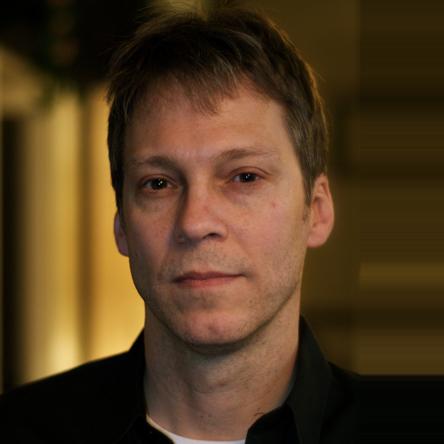
Age: 49